The Wise Princess

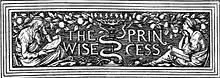
The title of Mary de Morgans "The Wise Princess" literary tale.

The tale begins with the death of the King's wife, leaving the Princess Fernanda without a mother. While growing up, the child was so inquisitive that she was deemed the “Wise Princess," although she was scolded by the ladies for wanting to know too much.